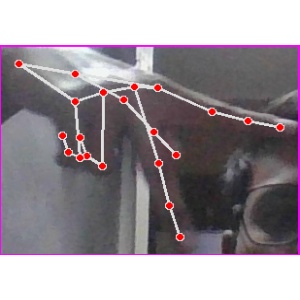
अक्षर: प